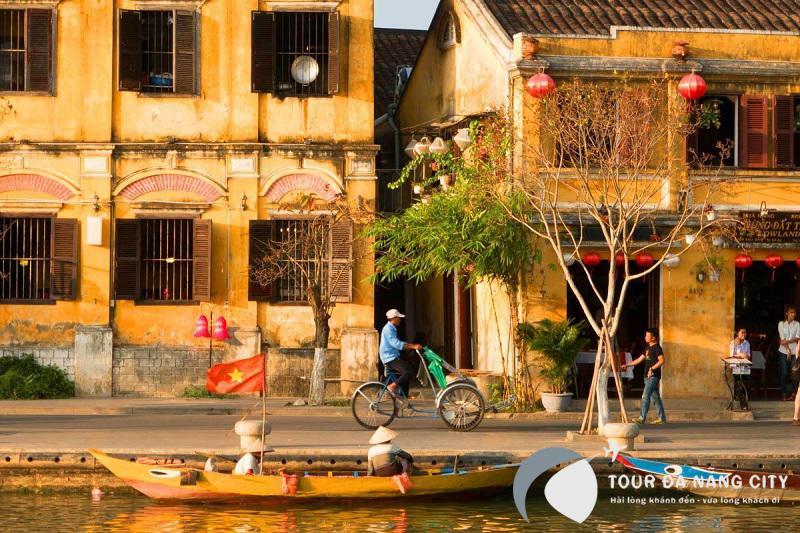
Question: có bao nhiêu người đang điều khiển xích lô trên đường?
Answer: có một người đàn ông đang điều khiển xích lô